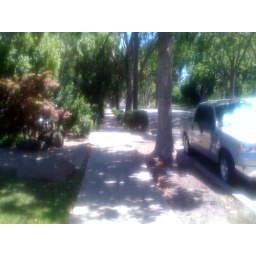
sidewalk in front of the house